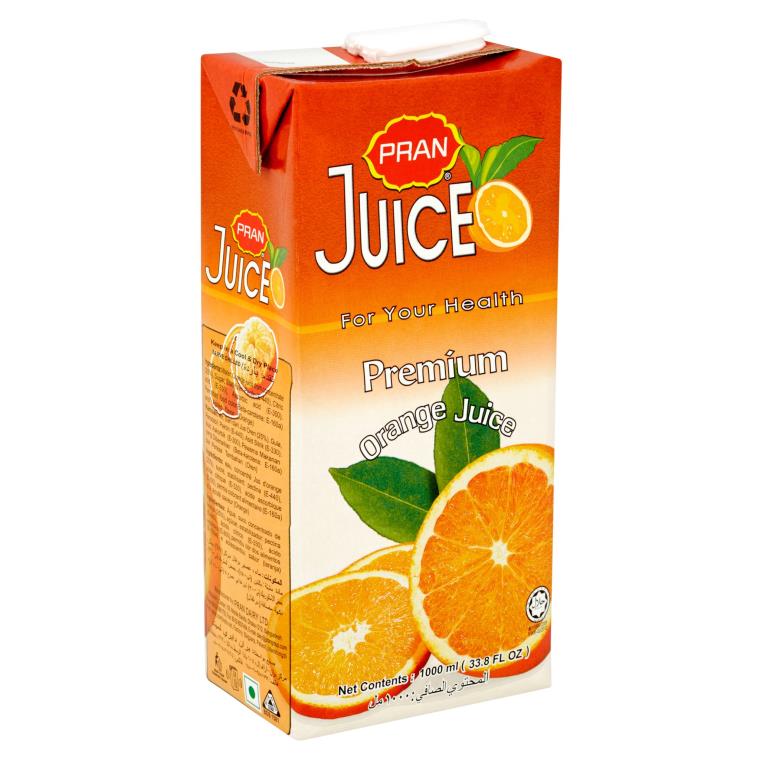
Waste category: cardboard